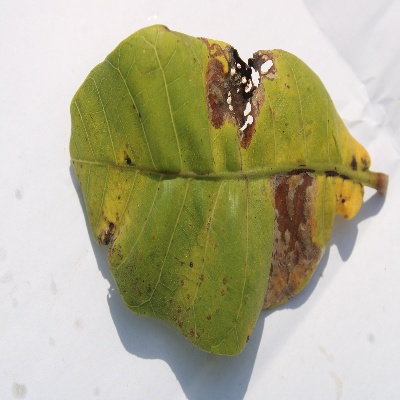
Crop: Cashew
Condition: leaf miner